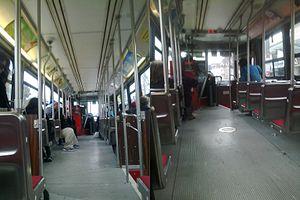
Le tramway de Toronto est un des systèmes de transport en commun desservant la ville de Toronto, dans la province de l'Ontario au Canada. Il est composé de onze lignes gérées par la Toronto Transit Commission, l'entreprise publique chargée d'assurer la gestion des transports publics de la ville. Le réseau des tramways, dont la construction date, pour sa majeure partie, du XIXᵉ siècle, est principalement concentré dans les quartiers centraux de la ville, ainsi que sur les rives du lac Ontario. Contrairement aux tramways de nouvelle génération qui circulent plus souvent en site propre, les lignes historiques du tramway de Toronto partagent leur parcours avec le flux automobile, les arrêts se faisant à la demande des voyageurs, tel que c'est le cas pour les bus. Certaines lignes bénéficient cependant, sur tout ou partie de leur trajet, d'un système de voies ferrées dédié.